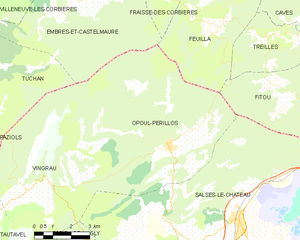
Carte des communes françaises
Opoul-Périllos est une commune française, située dans le département des Pyrénées-Orientales en région Occitanie.